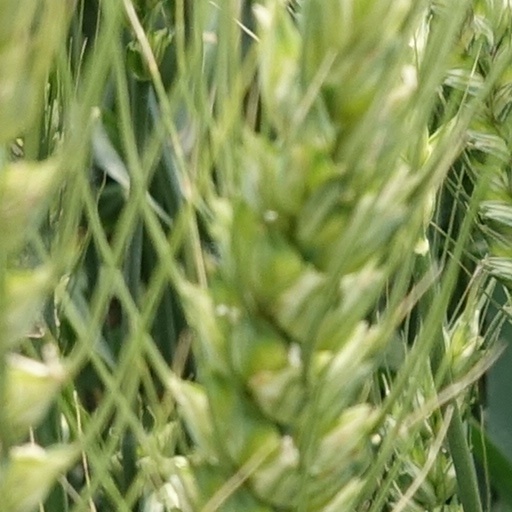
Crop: wheat